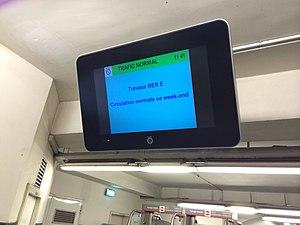
Information MultimodAle Généralisée dans les Espaces est un projet d'information des voyageurs mené par la RATP avec la collaboration des différents exploitants qui fournissent des informations sur l'état de leur réseau.